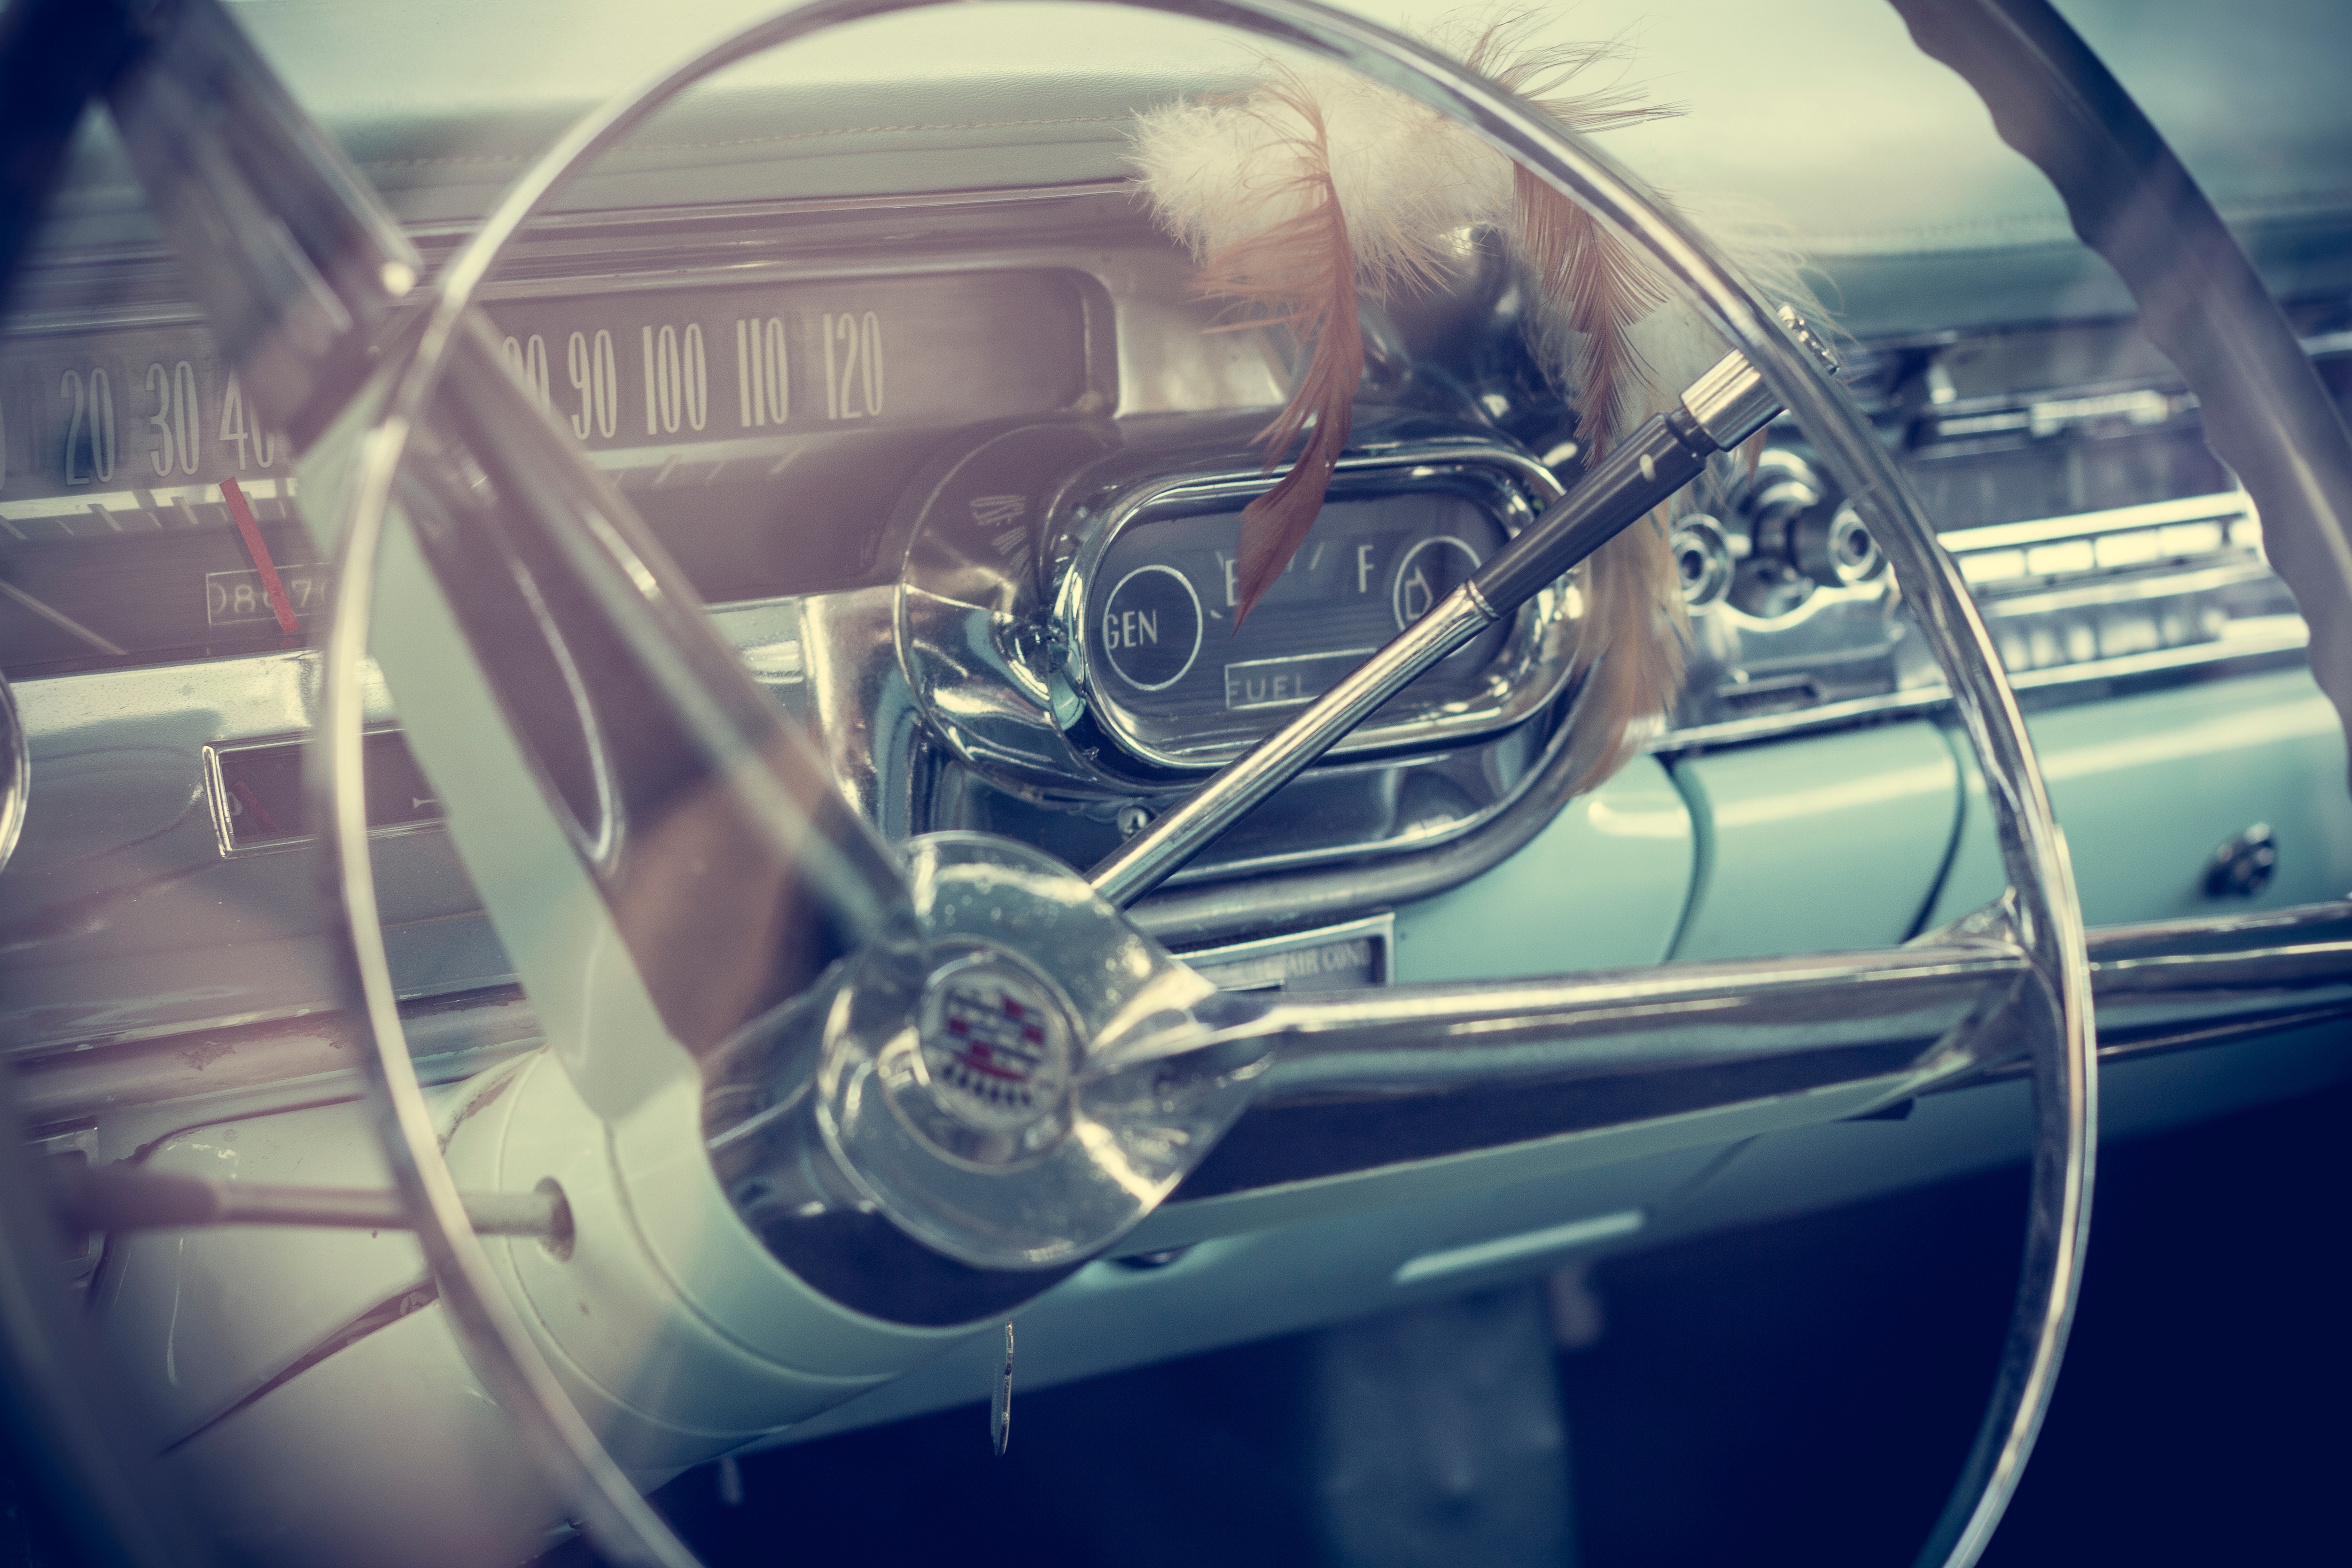
car, wheel, window, glass, transportation, vehicle, auto, steering wheel, classic car, vintage car, automotive exterior, automotive design